Château d'Oche (Saint-Priest-les-Fougères)

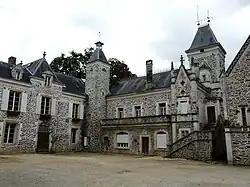
Interior Courtyard of the Château d'Oche.

Château d'Oche is a château in Saint-Priest-les-Fougères, Dordogne, Nouvelle-Aquitaine, France. The castle was originally constructed in the 15th century, and was rebuilt in the 19th century, and is